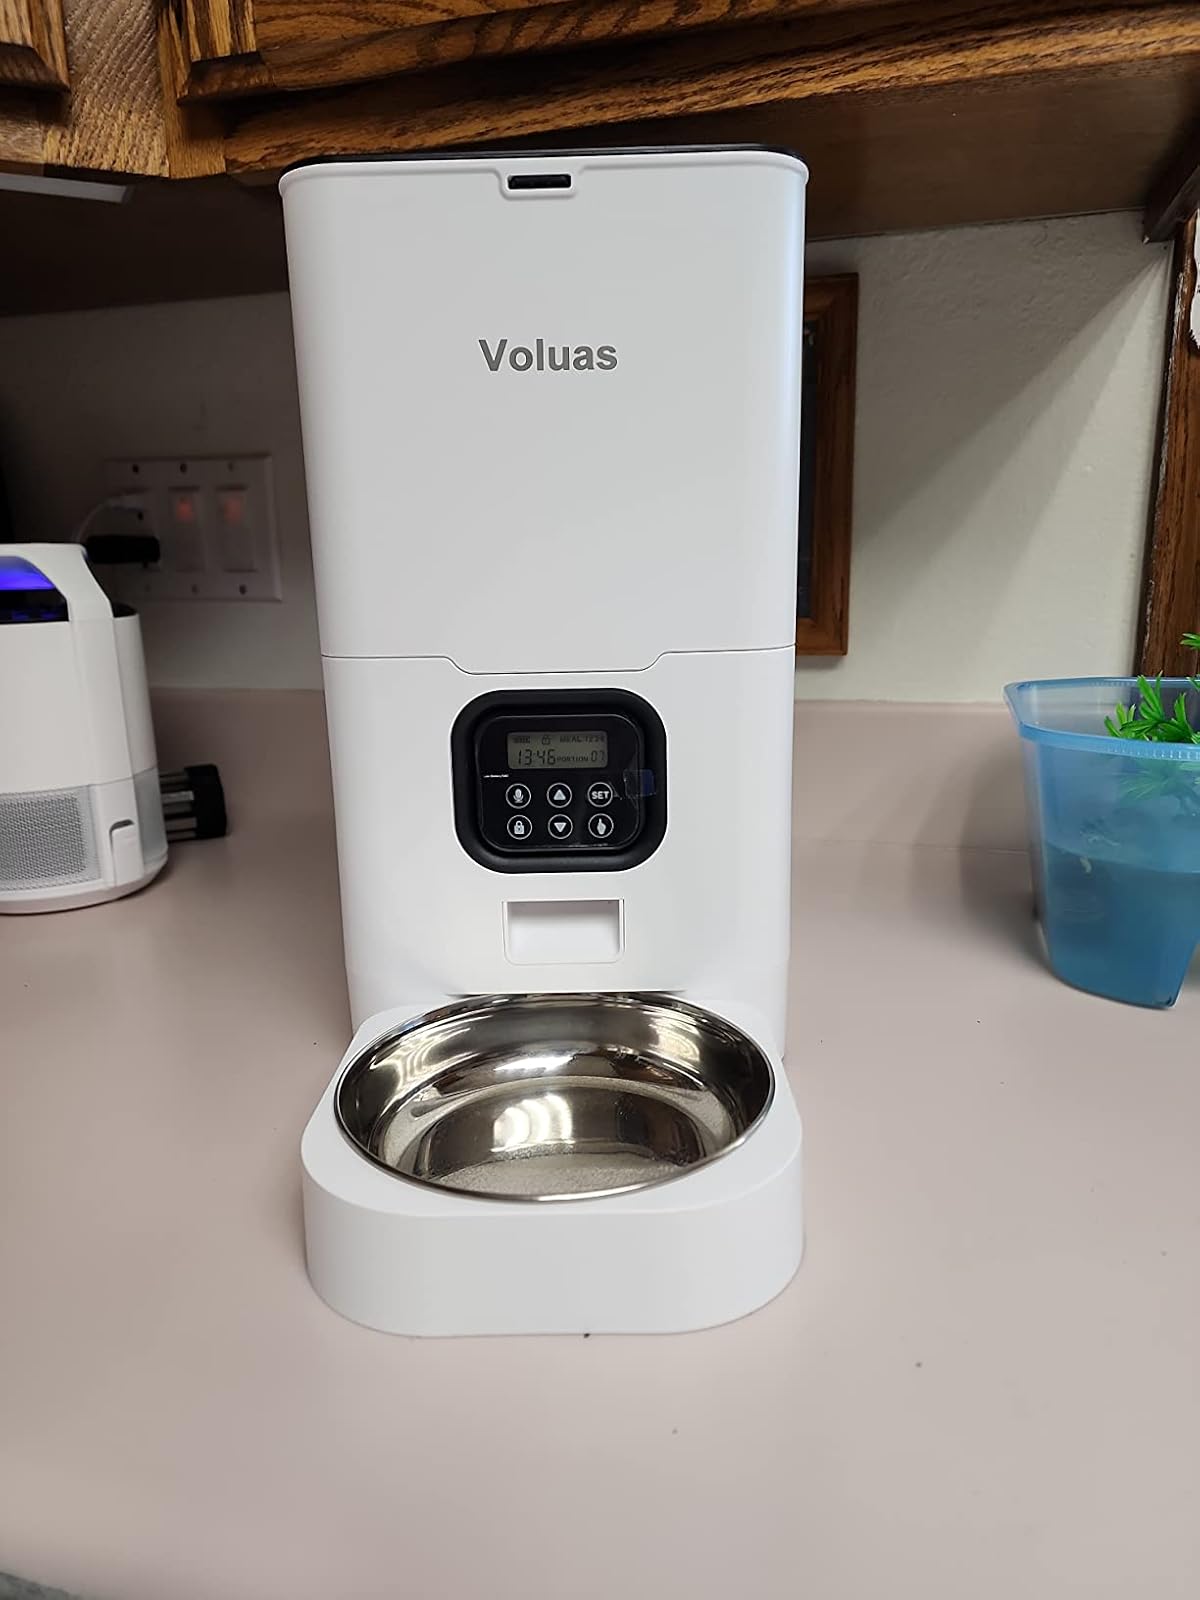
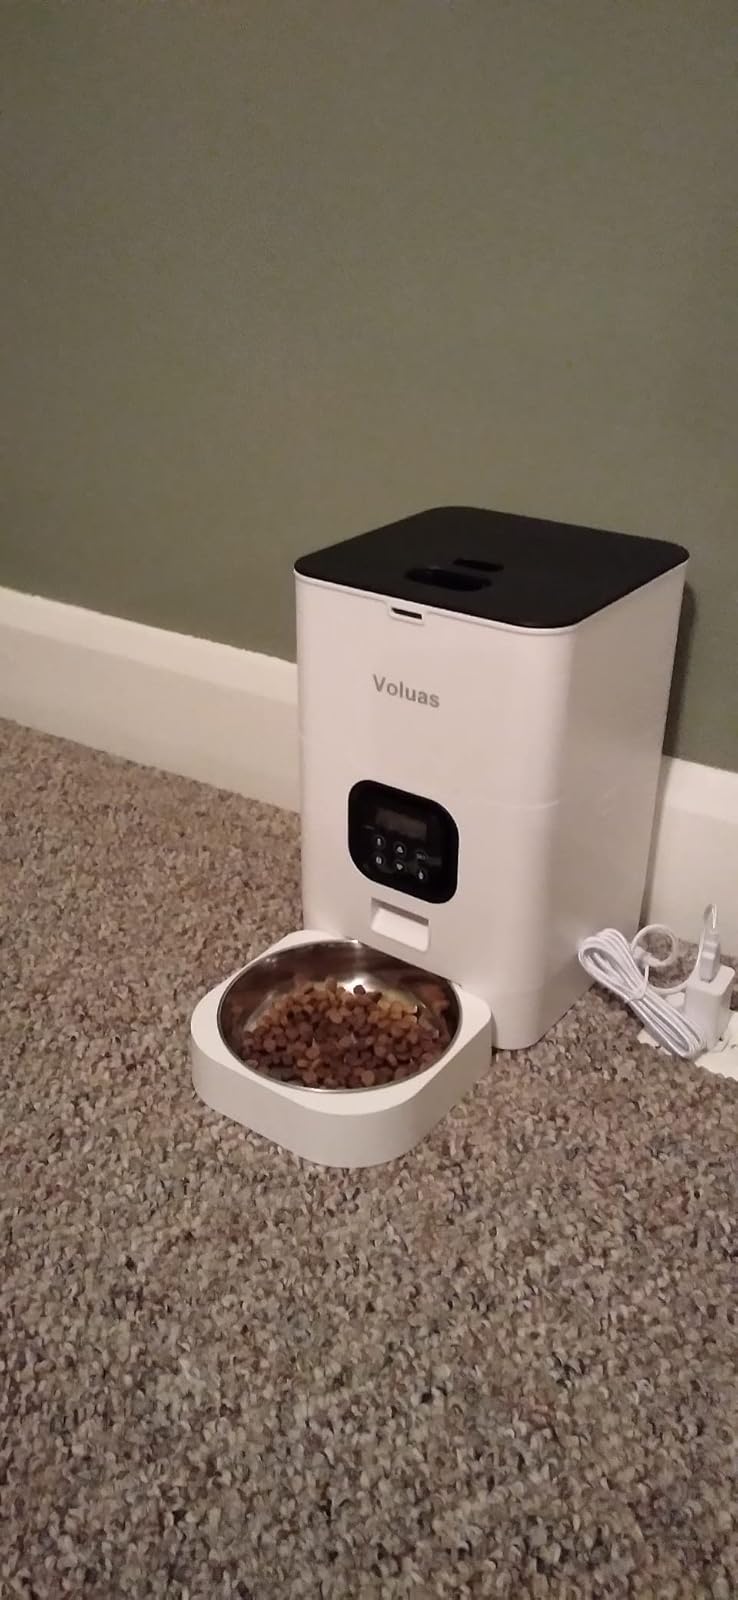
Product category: items_feeder
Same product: yes